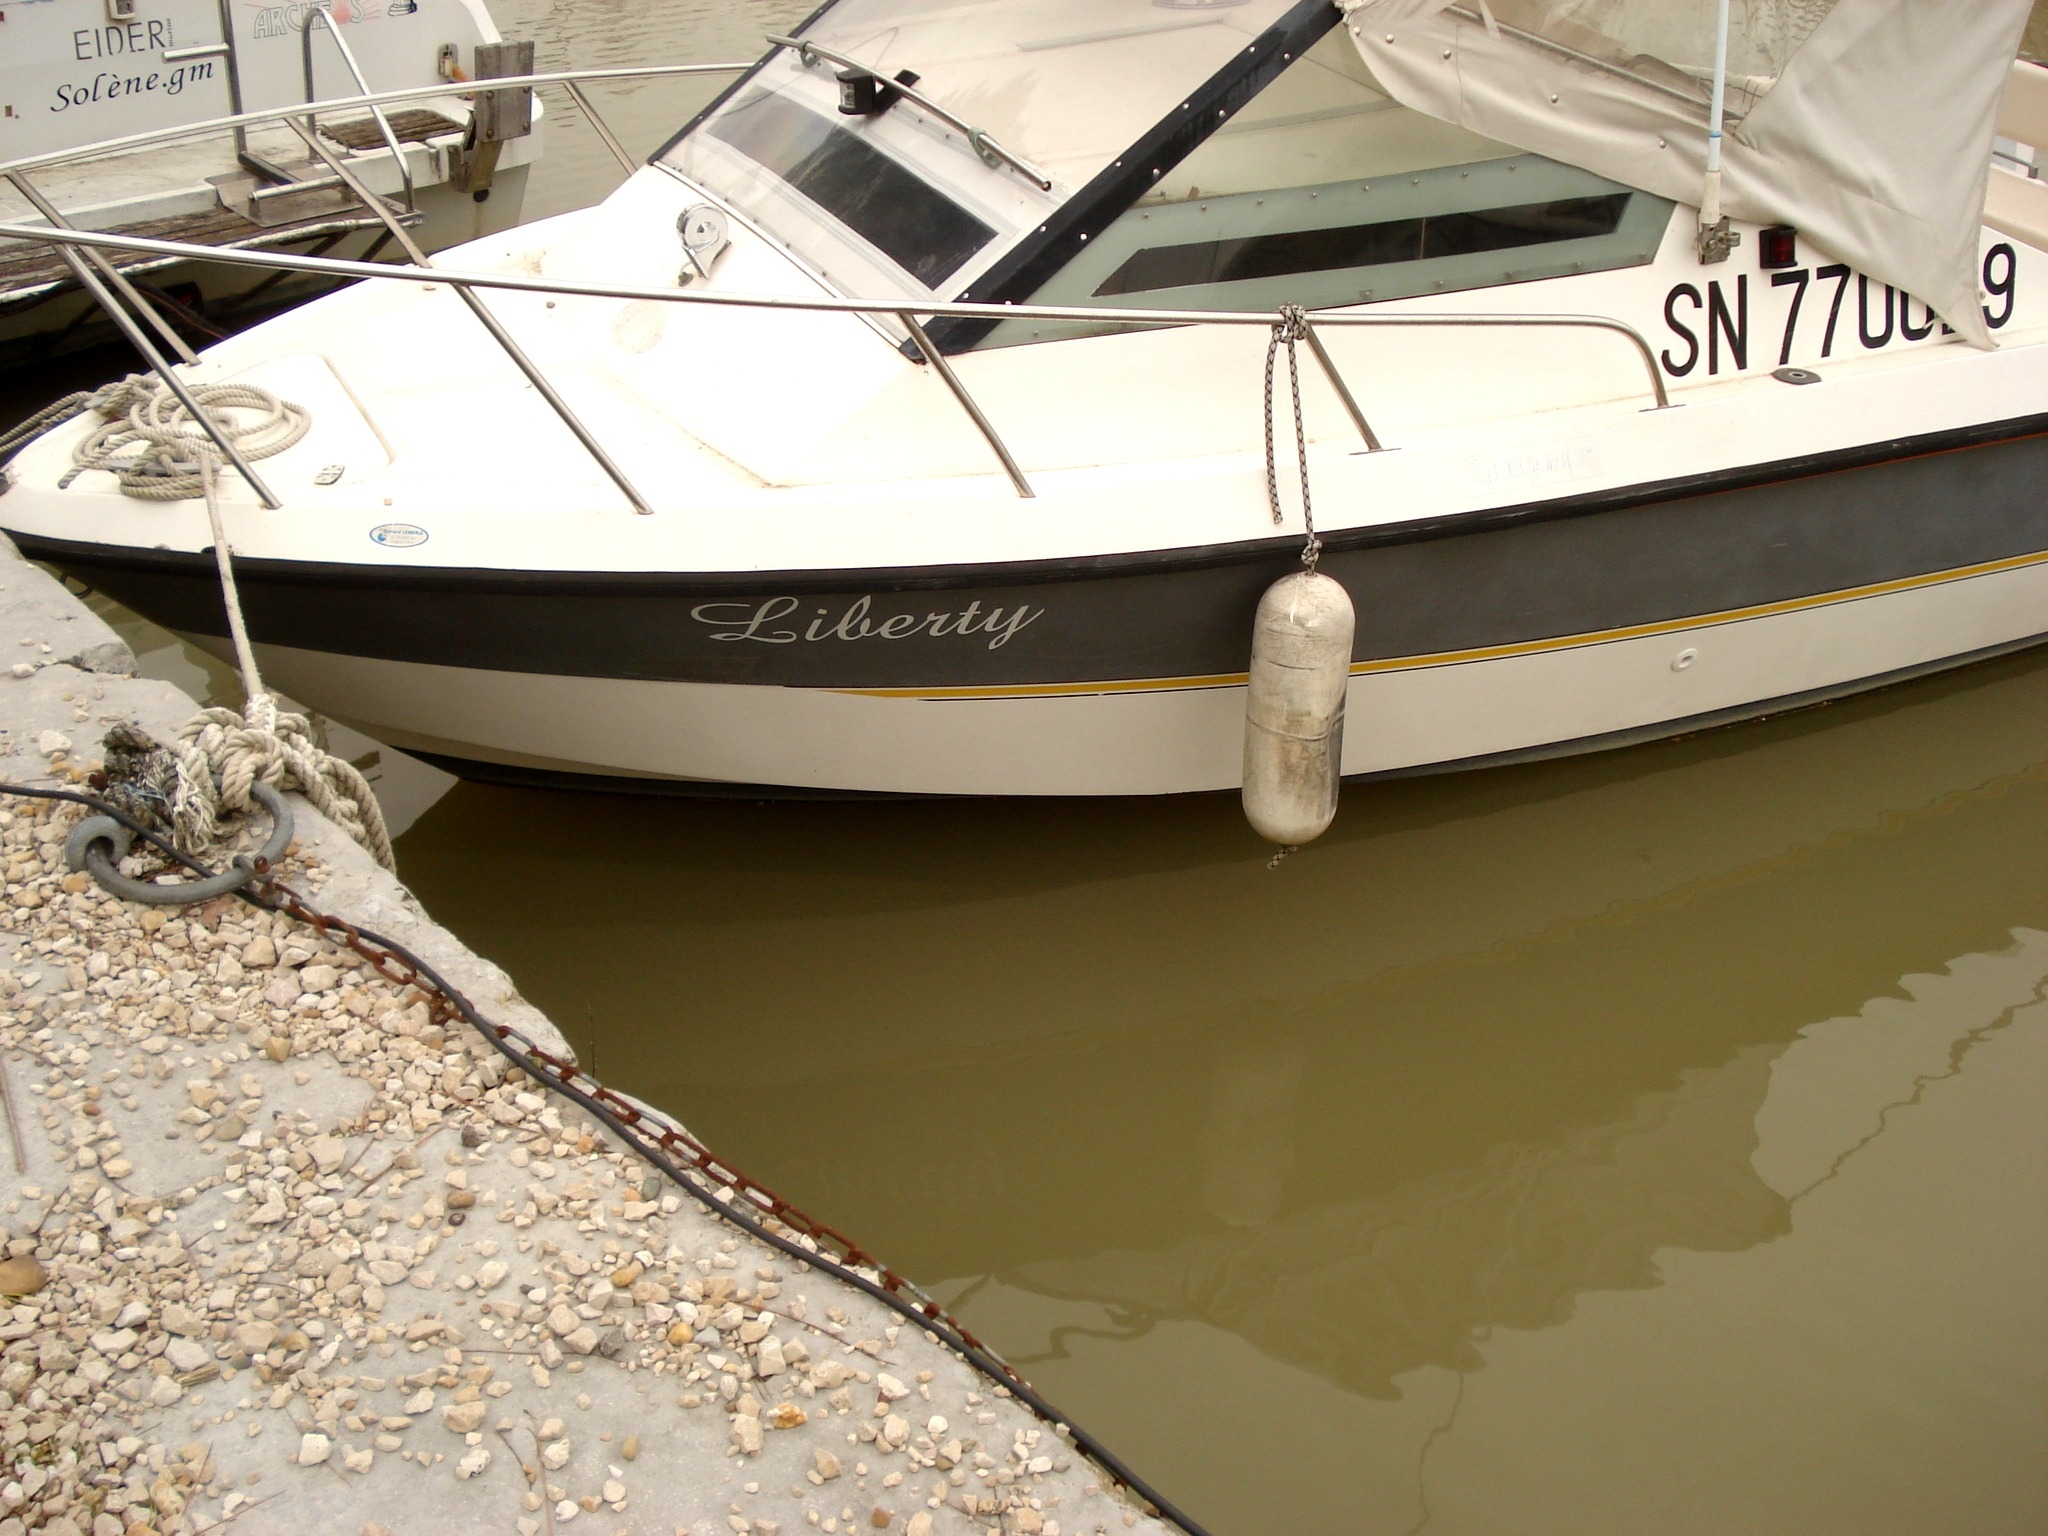
boat, vehicle, yacht, freedom, motorboat, boats, watercraft, ecosystem, channels, dinghy, skiff, watercraft rowing